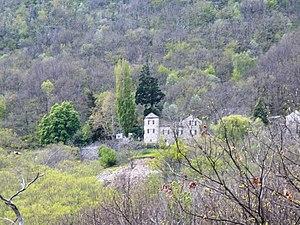
Maison natale de Sainte Thérèse Couderc
Sablières est une commune française située dans le département de l'Ardèche, en région Auvergne-Rhône-Alpes.
Thérèse Couderc, née Marie-Victoire Couderc, le 1ᵉʳ février 1805 à Sablières et décédée le 26 septembre 1885 à Lyon, est une religieuse, fondatrice des Sœurs de Notre-Dame du Cénacle à Lalouvesc. Canonisée, elle est considérée comme sainte par l'Église catholique.